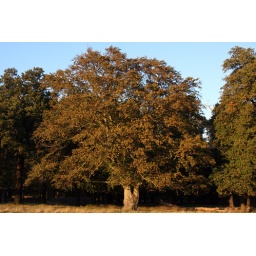
A tree turning orange in Richmond Park.